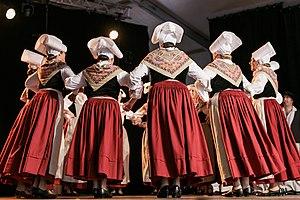
Cercle celtique de Cesson-Sévigné, spectacle de danse pour Kemper en Fête au festival de Cornouaille le dimanche 23 juillet 2017.
Les Perrières est un ensemble de musique et de danse traditionnelles de Haute-Bretagne, rattaché au Cercle celtique de Cesson-Sévigné. Classé parmi les meilleurs groupes de Bretagne, cette troupe est composée de plus de 35 danseurs et musiciens évoluant sur scène en costume. Le cercle participe au championnat de la confédération Kenleur.